Edward Lippincott Tilton

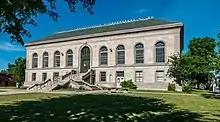
Knight Memorial Library, Providence Rhode Island (1924)

Tilton worked in the partnership Boring & Tilton (1881-1904), as a solo architect, in the partnership Tilton & Githens (1916-1932), then again briefly in solo practice as consulting architect until his death.